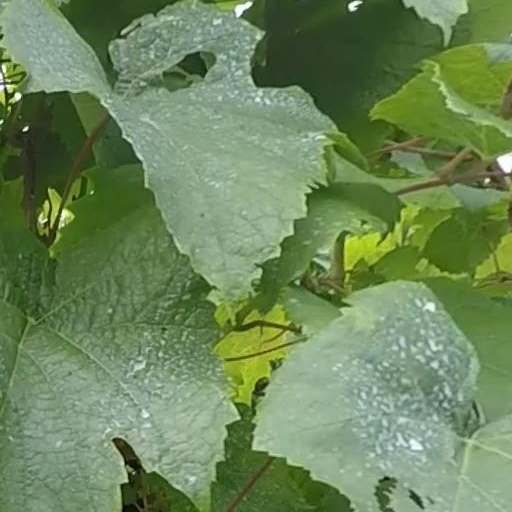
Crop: grape